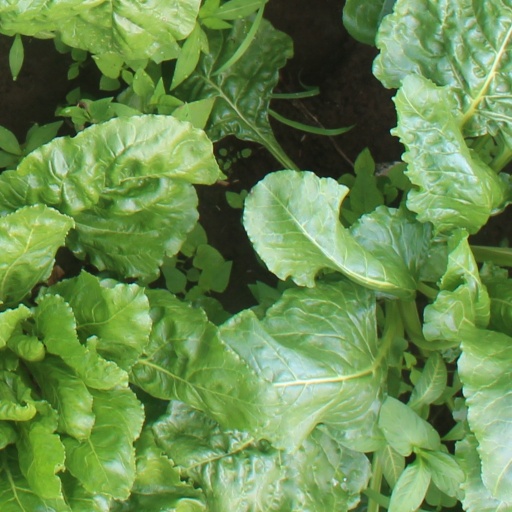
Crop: sugar beet